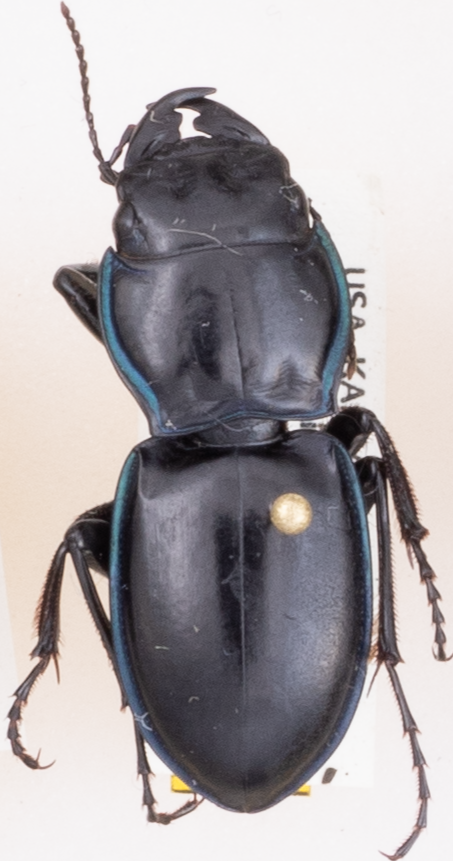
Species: Pasimachus elongatus
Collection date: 2018-07-02
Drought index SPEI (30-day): -2.09
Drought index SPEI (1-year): -2.09
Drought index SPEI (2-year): -0.674